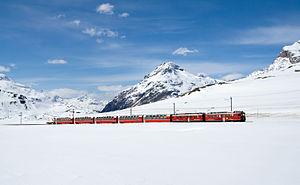
Le Bernina Express est un train en Suisse dans le canton des Grisons qui relie Coire, Davos ou Saint-Moritz à Tirano en Italie.